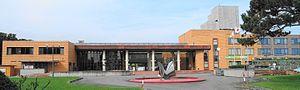
Shihoro est un bourg du district de Katō, situé dans la sous-préfecture de Tokachi, sur l'île de Hokkaidō, au Japon.